Campbelltown railway station

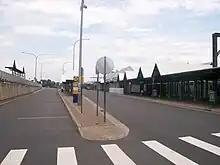
Bus stop bays on east side of station

Campbelltown station is served by one NightRide route: